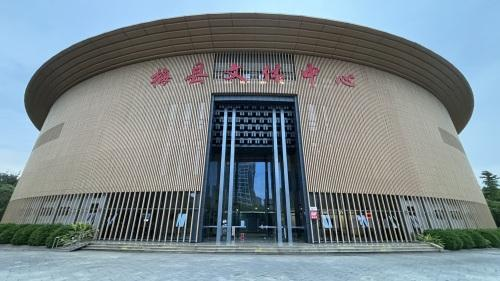
地标名称：梅县文体中心
所在城市：梅州市·梅县区